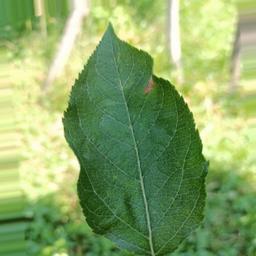
Label: Alternaria